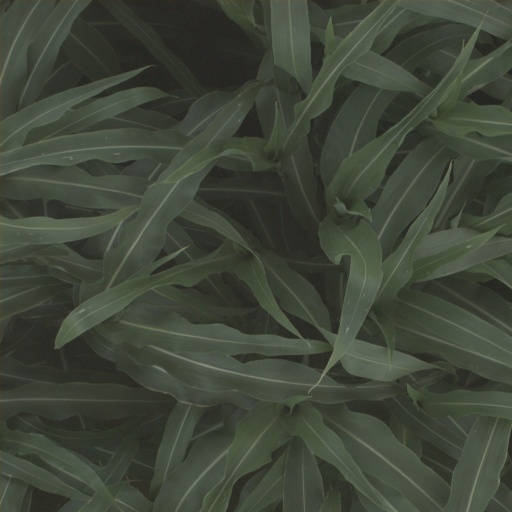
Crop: sorghum